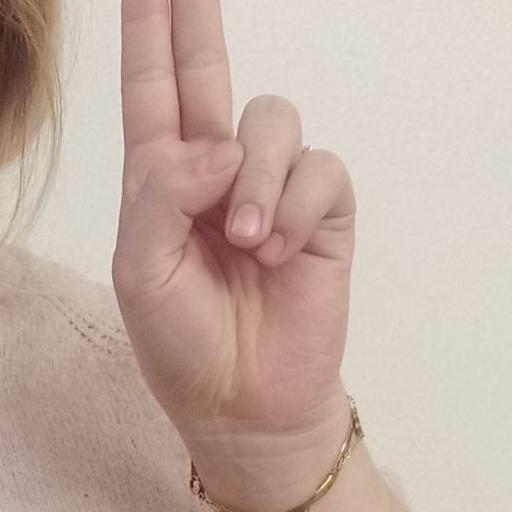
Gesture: two_up